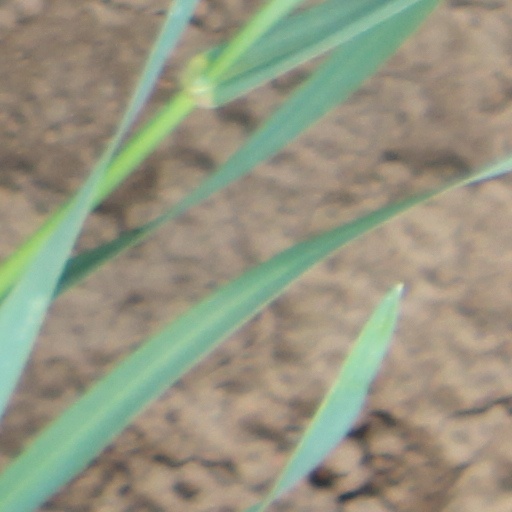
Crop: wheat